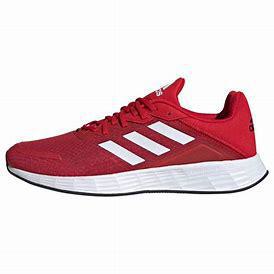
Brand: Adidas
Model: Duramo SL Lauf